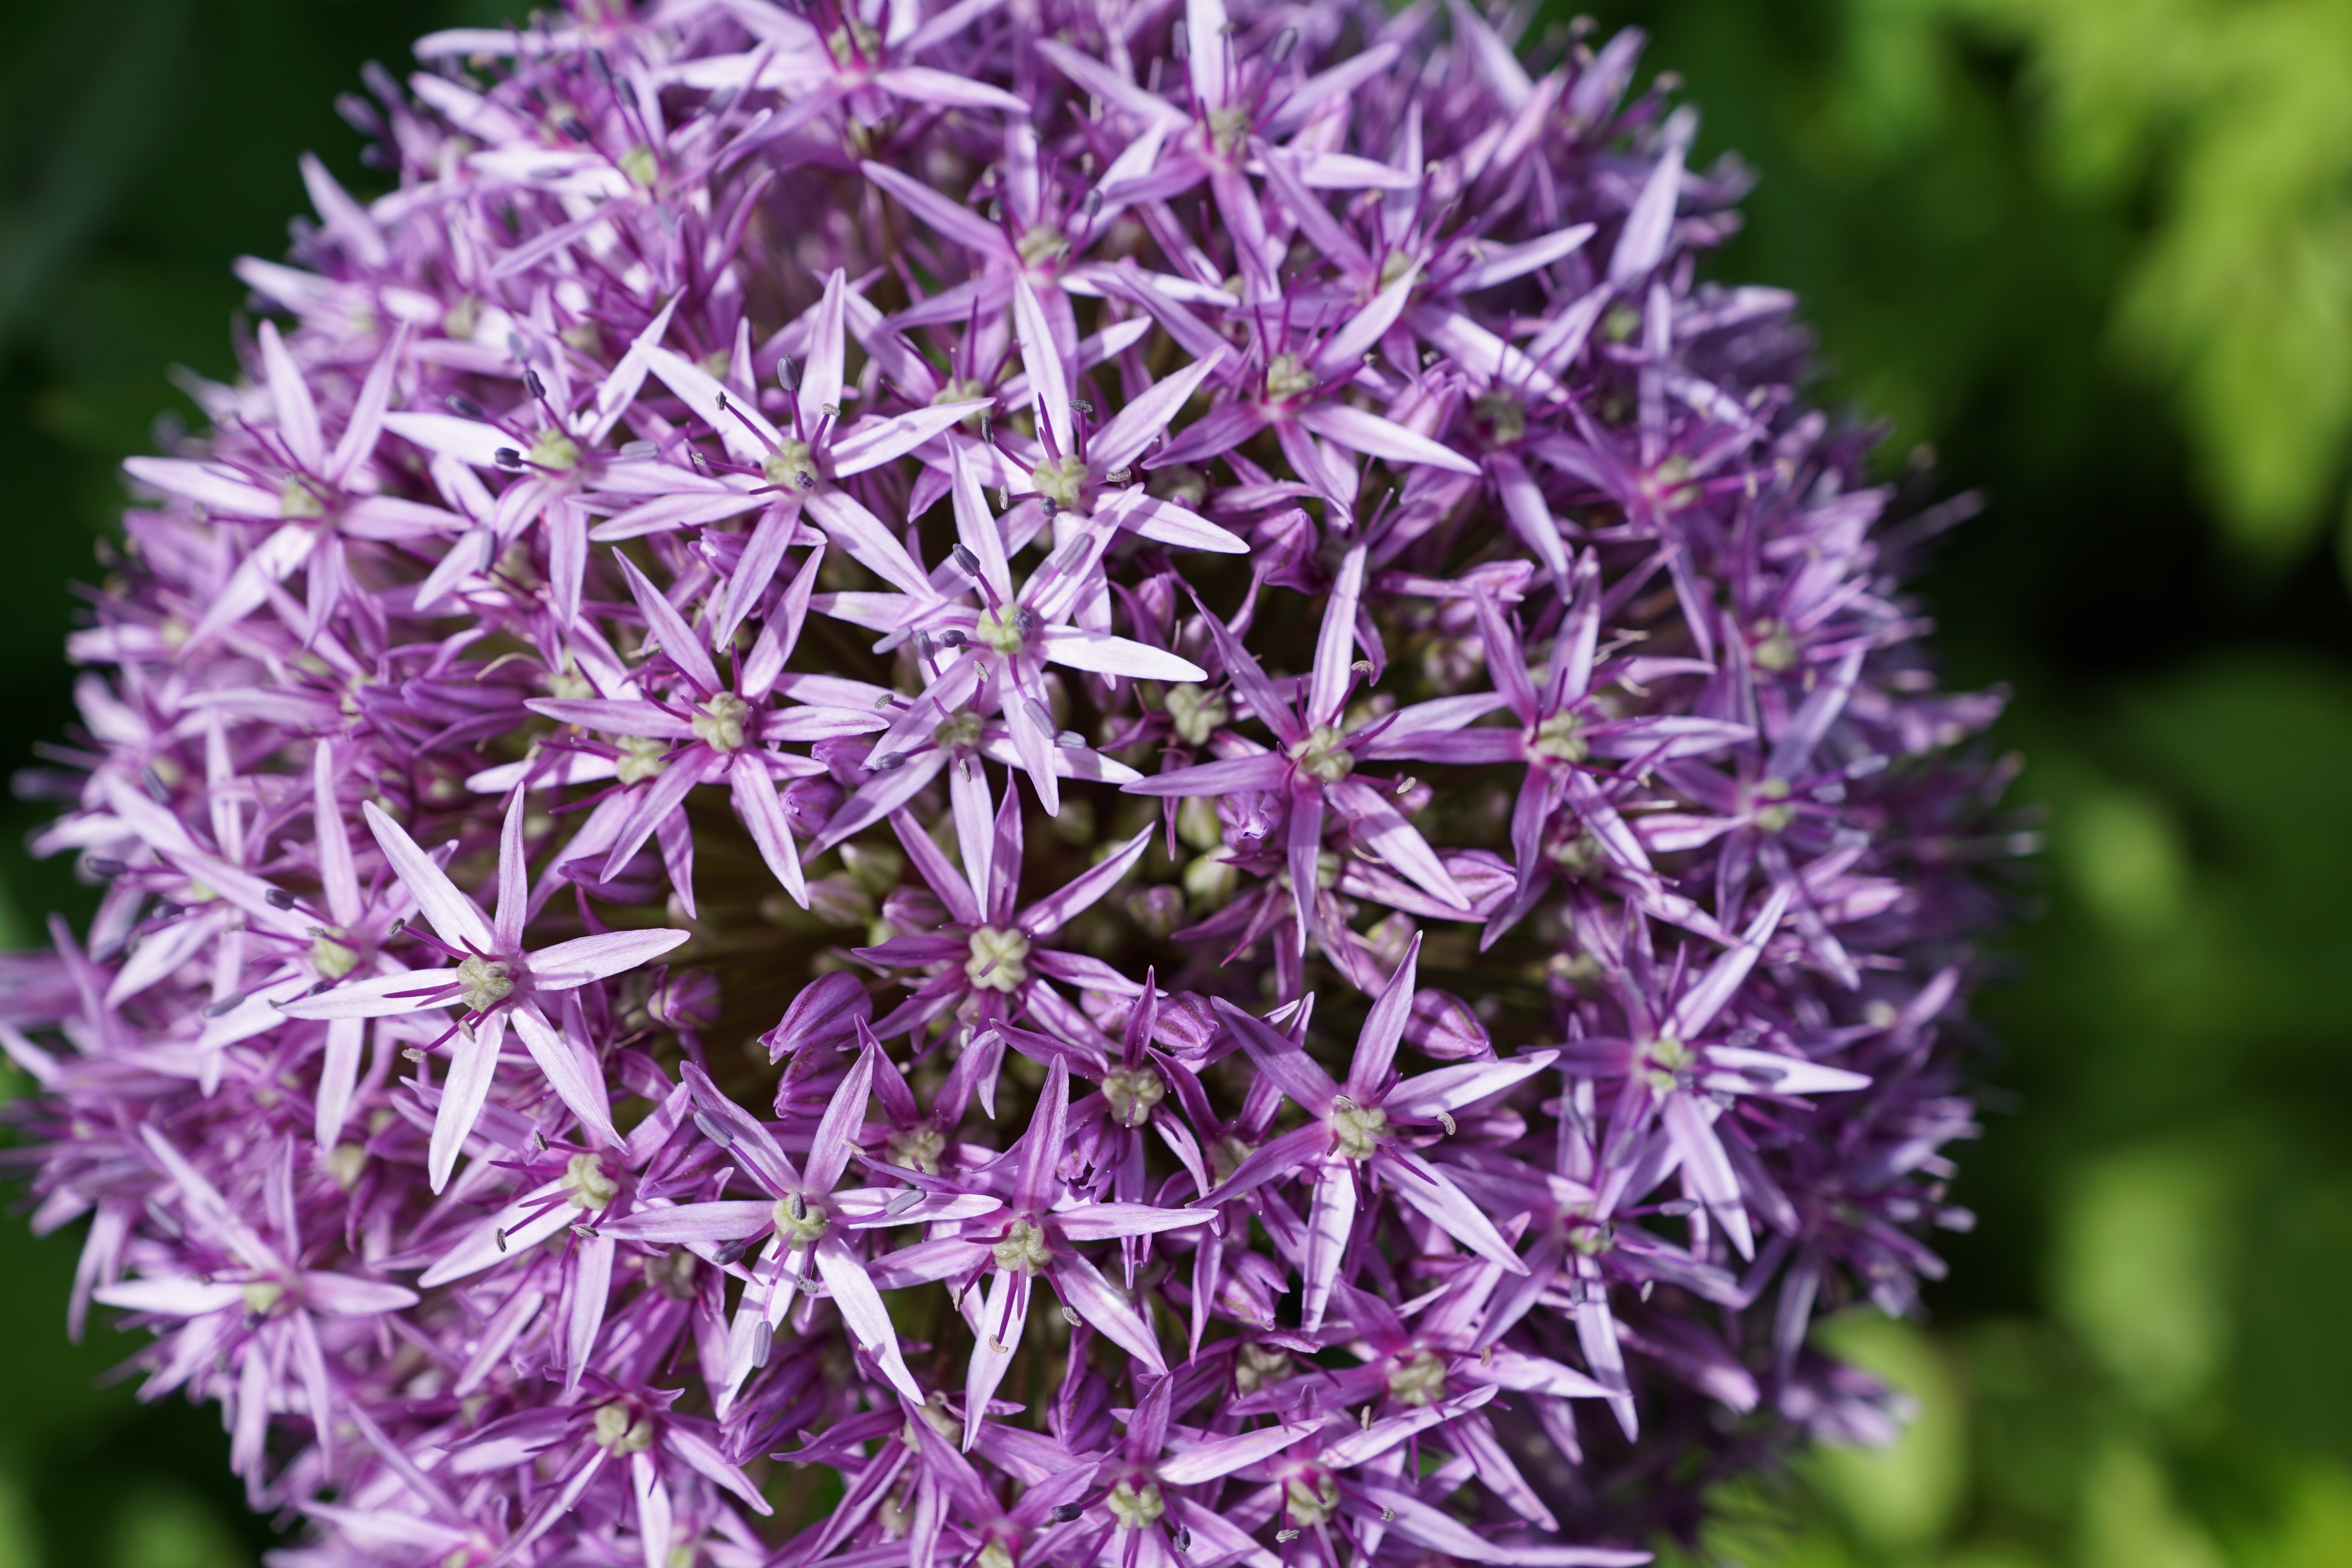
nature, blossom, plant, flower, bloom, spring, herb, botany, flora, wildflower, petals, lilac, leek, fragrance, macro photography, flowering plant, land plant, onion genus, english lavender